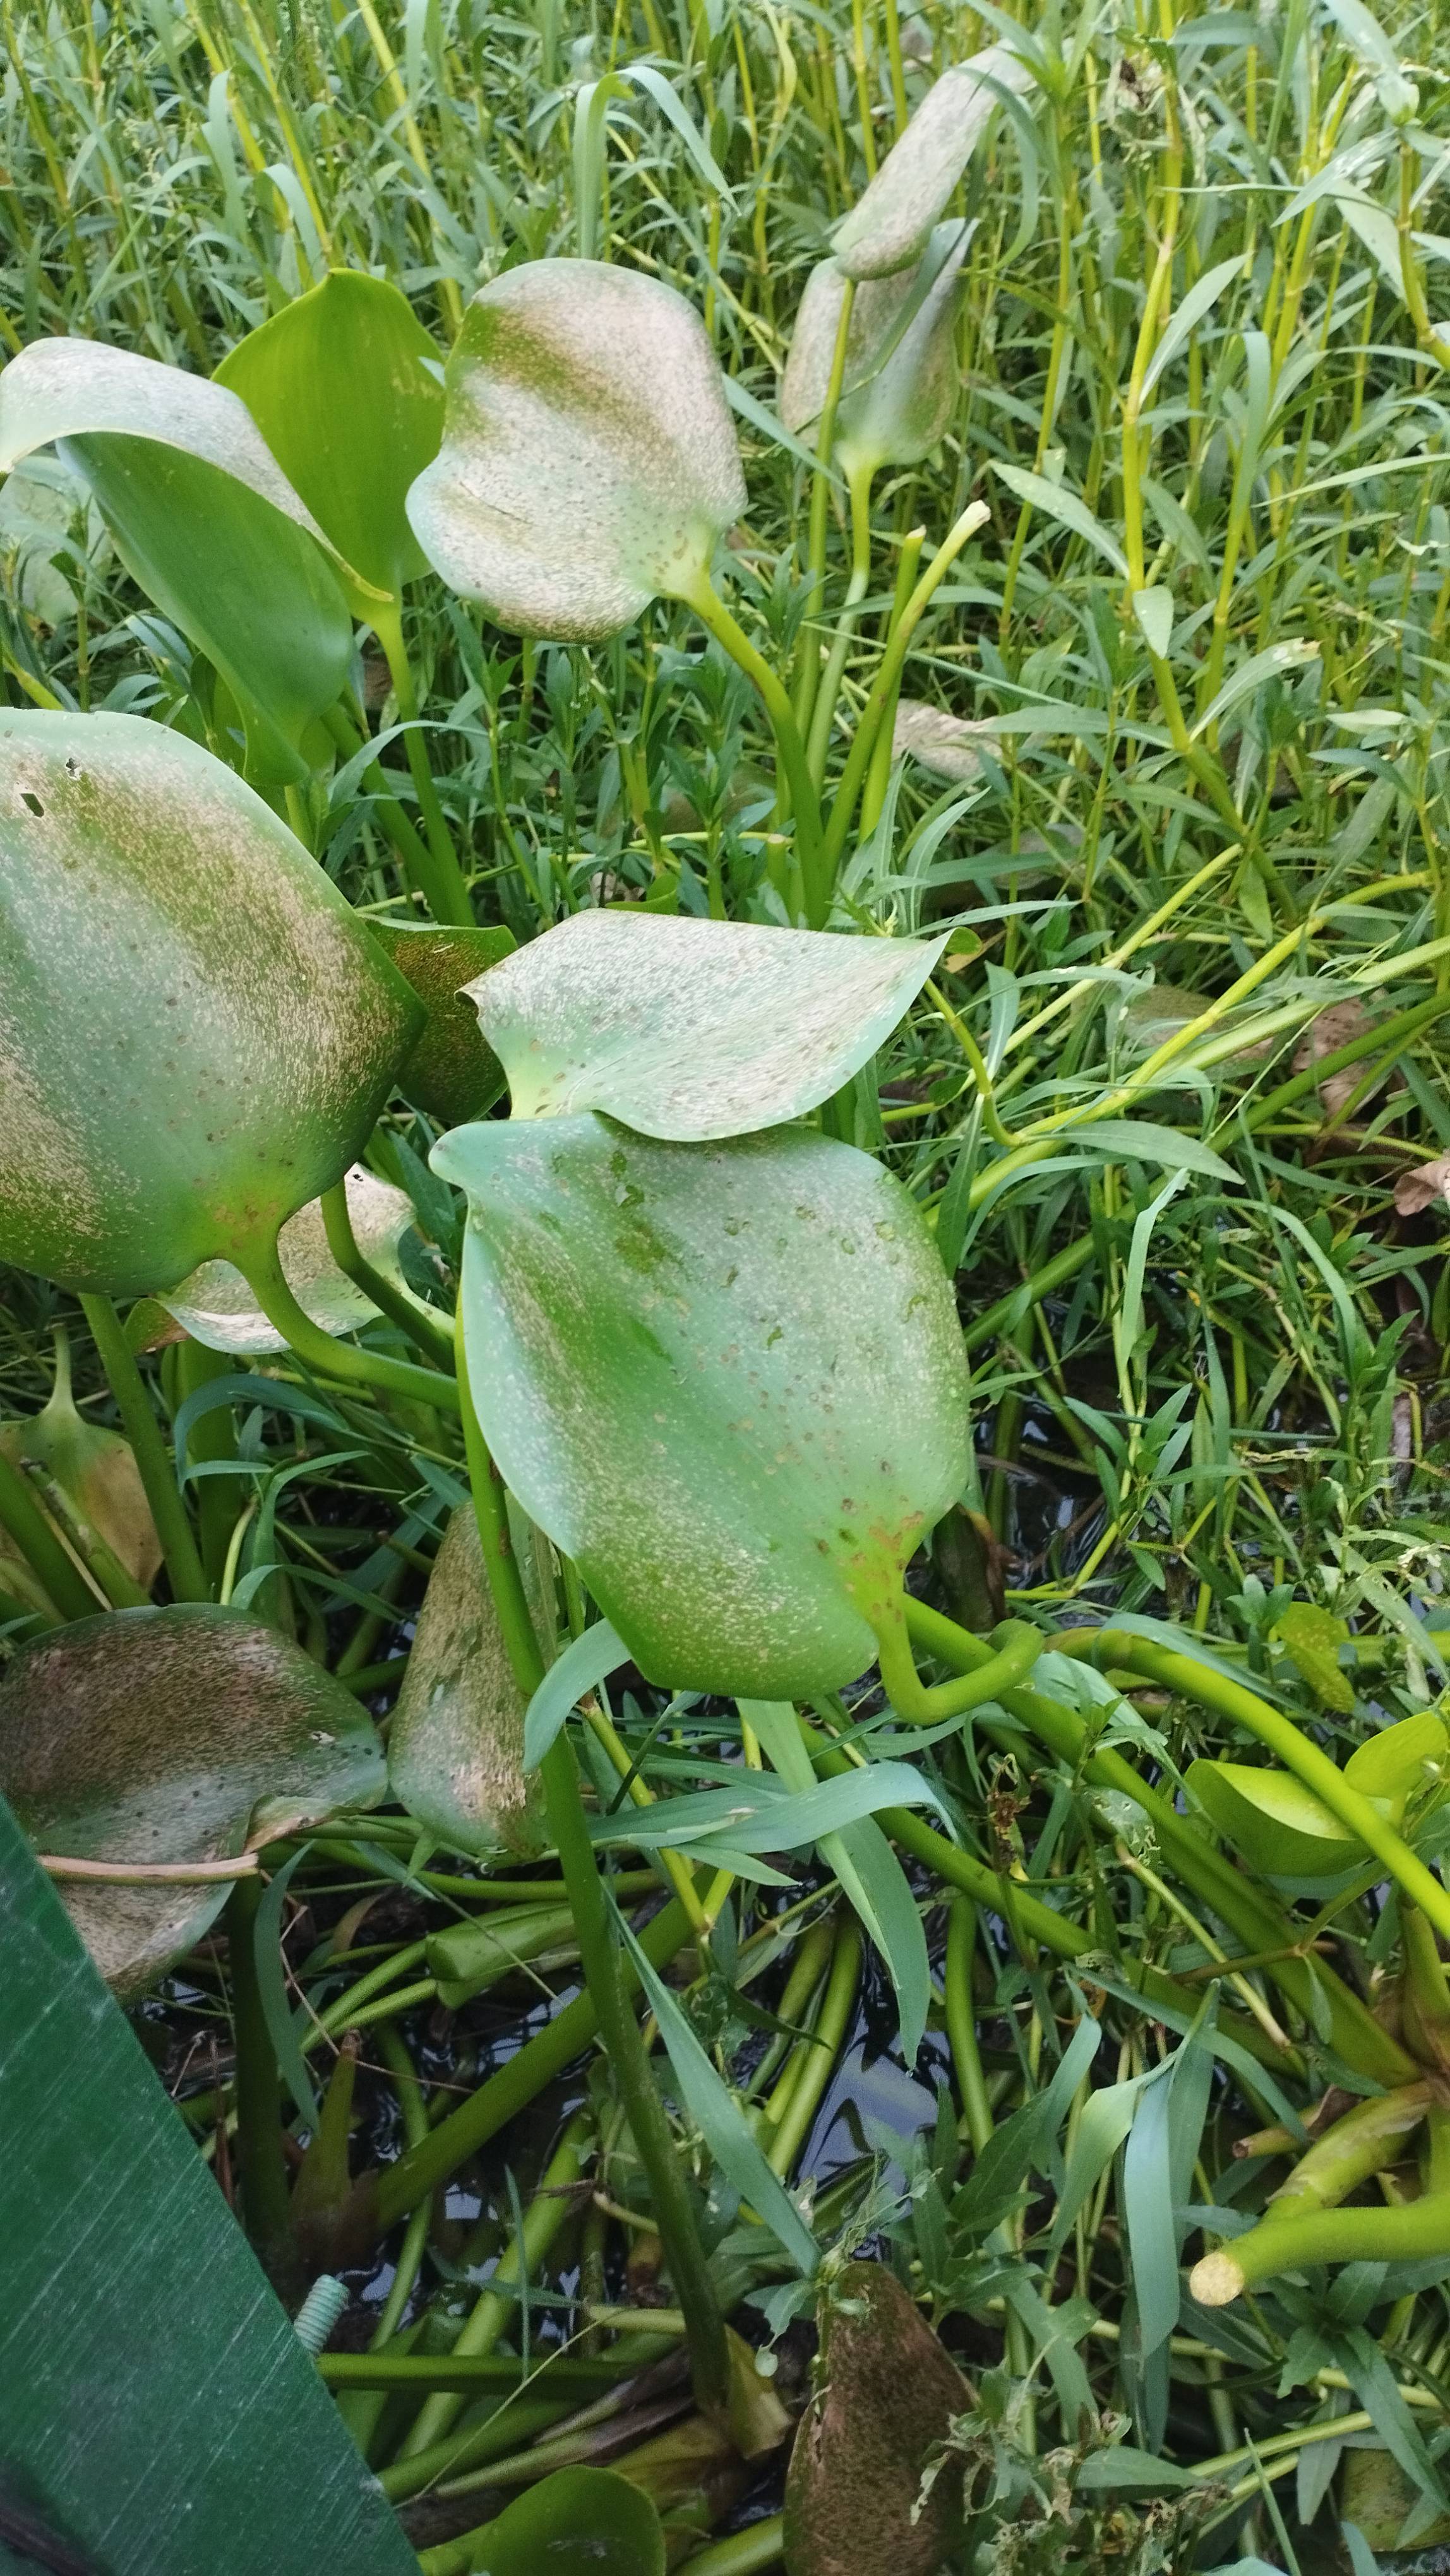
Species: Common Water Hyacinth (Eichornia crassipes)